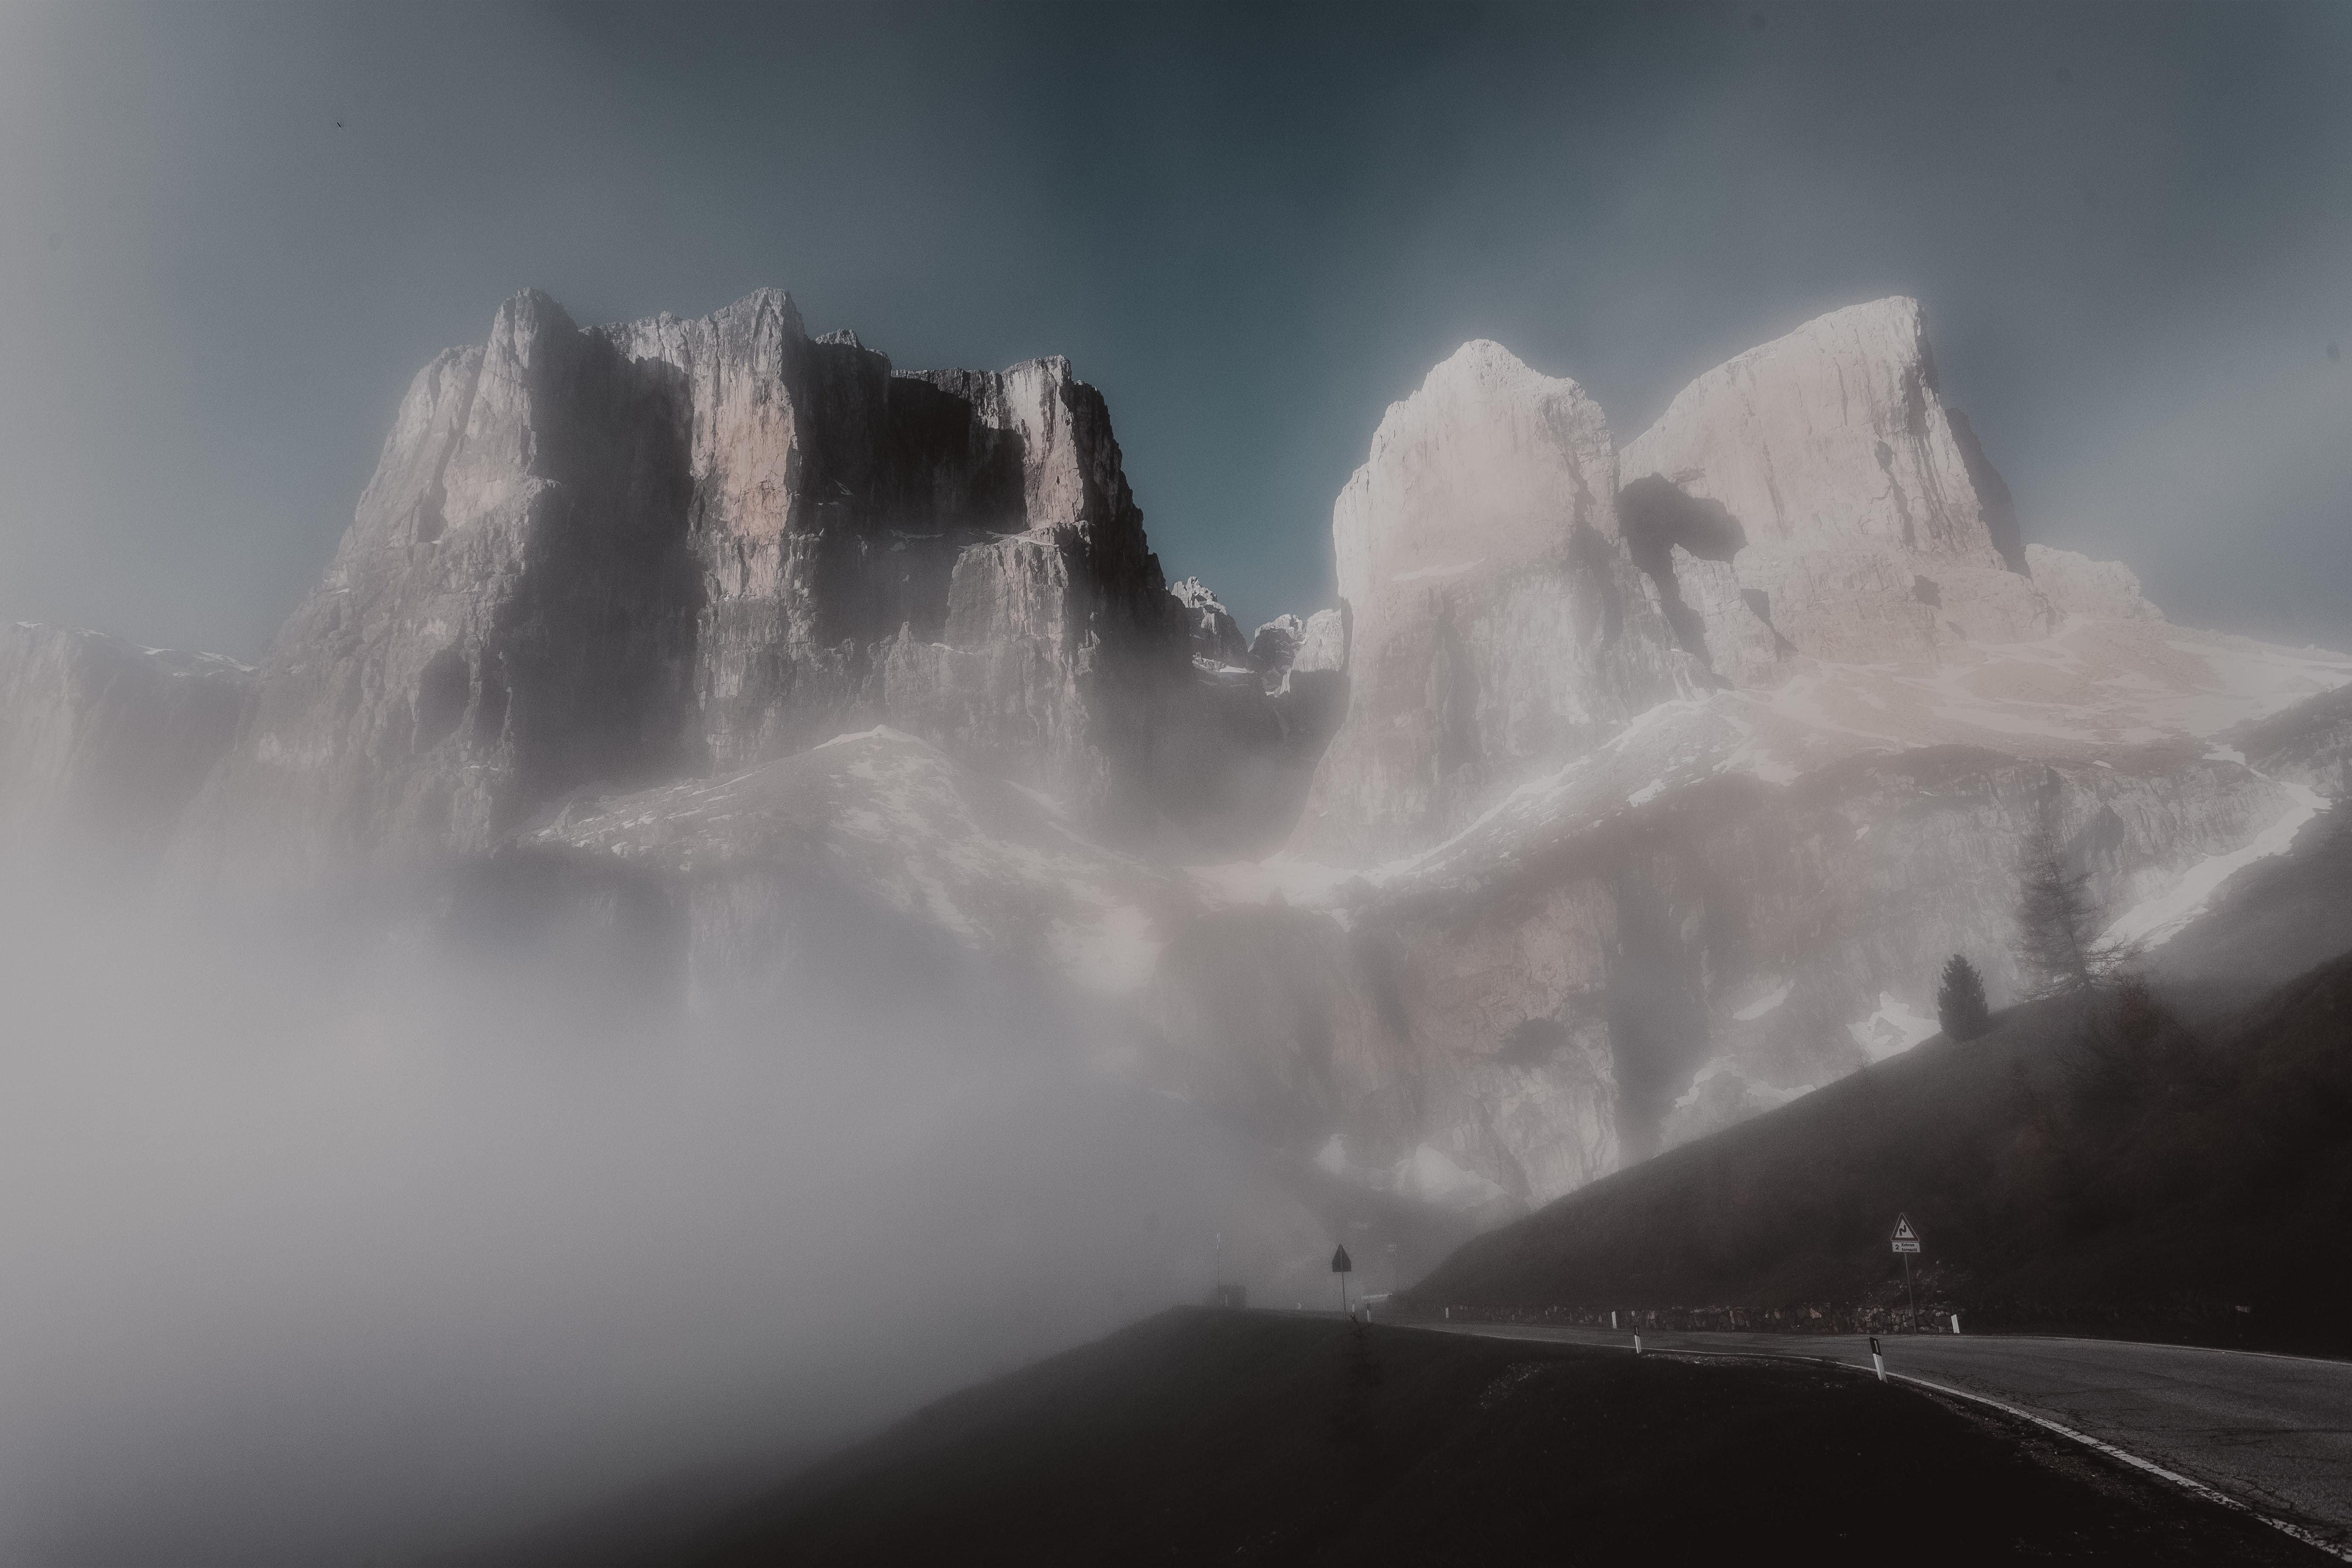
nature, sky, mountainous landforms, atmospheric phenomenon, mountain, atmosphere, natural landscape, mountain range, mist, cloud, alps, rock, massif, landscape, fog, geology, ridge, summit, glacier, terrain, hill, ice, glacial landform, valley, ice cap, national park, cliff, space, world, cirque